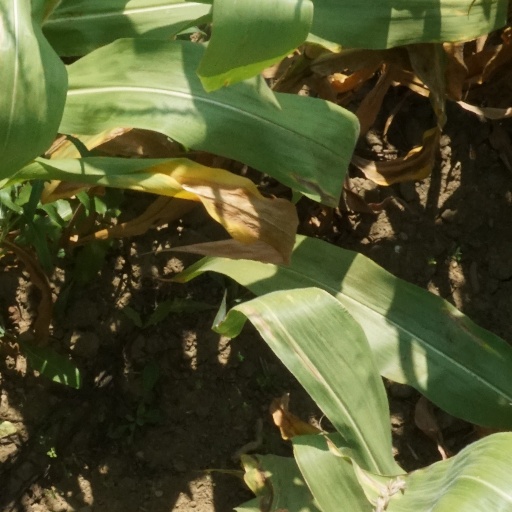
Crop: maize; corn